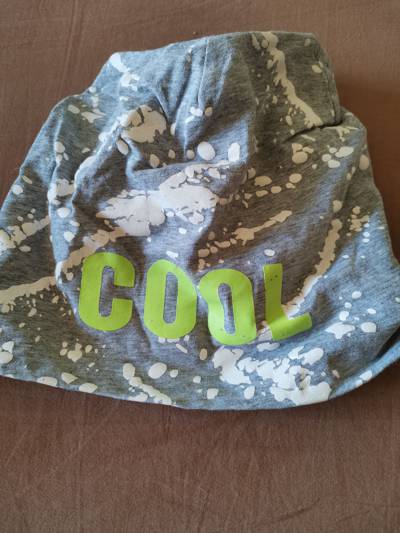
Waste category: clothes